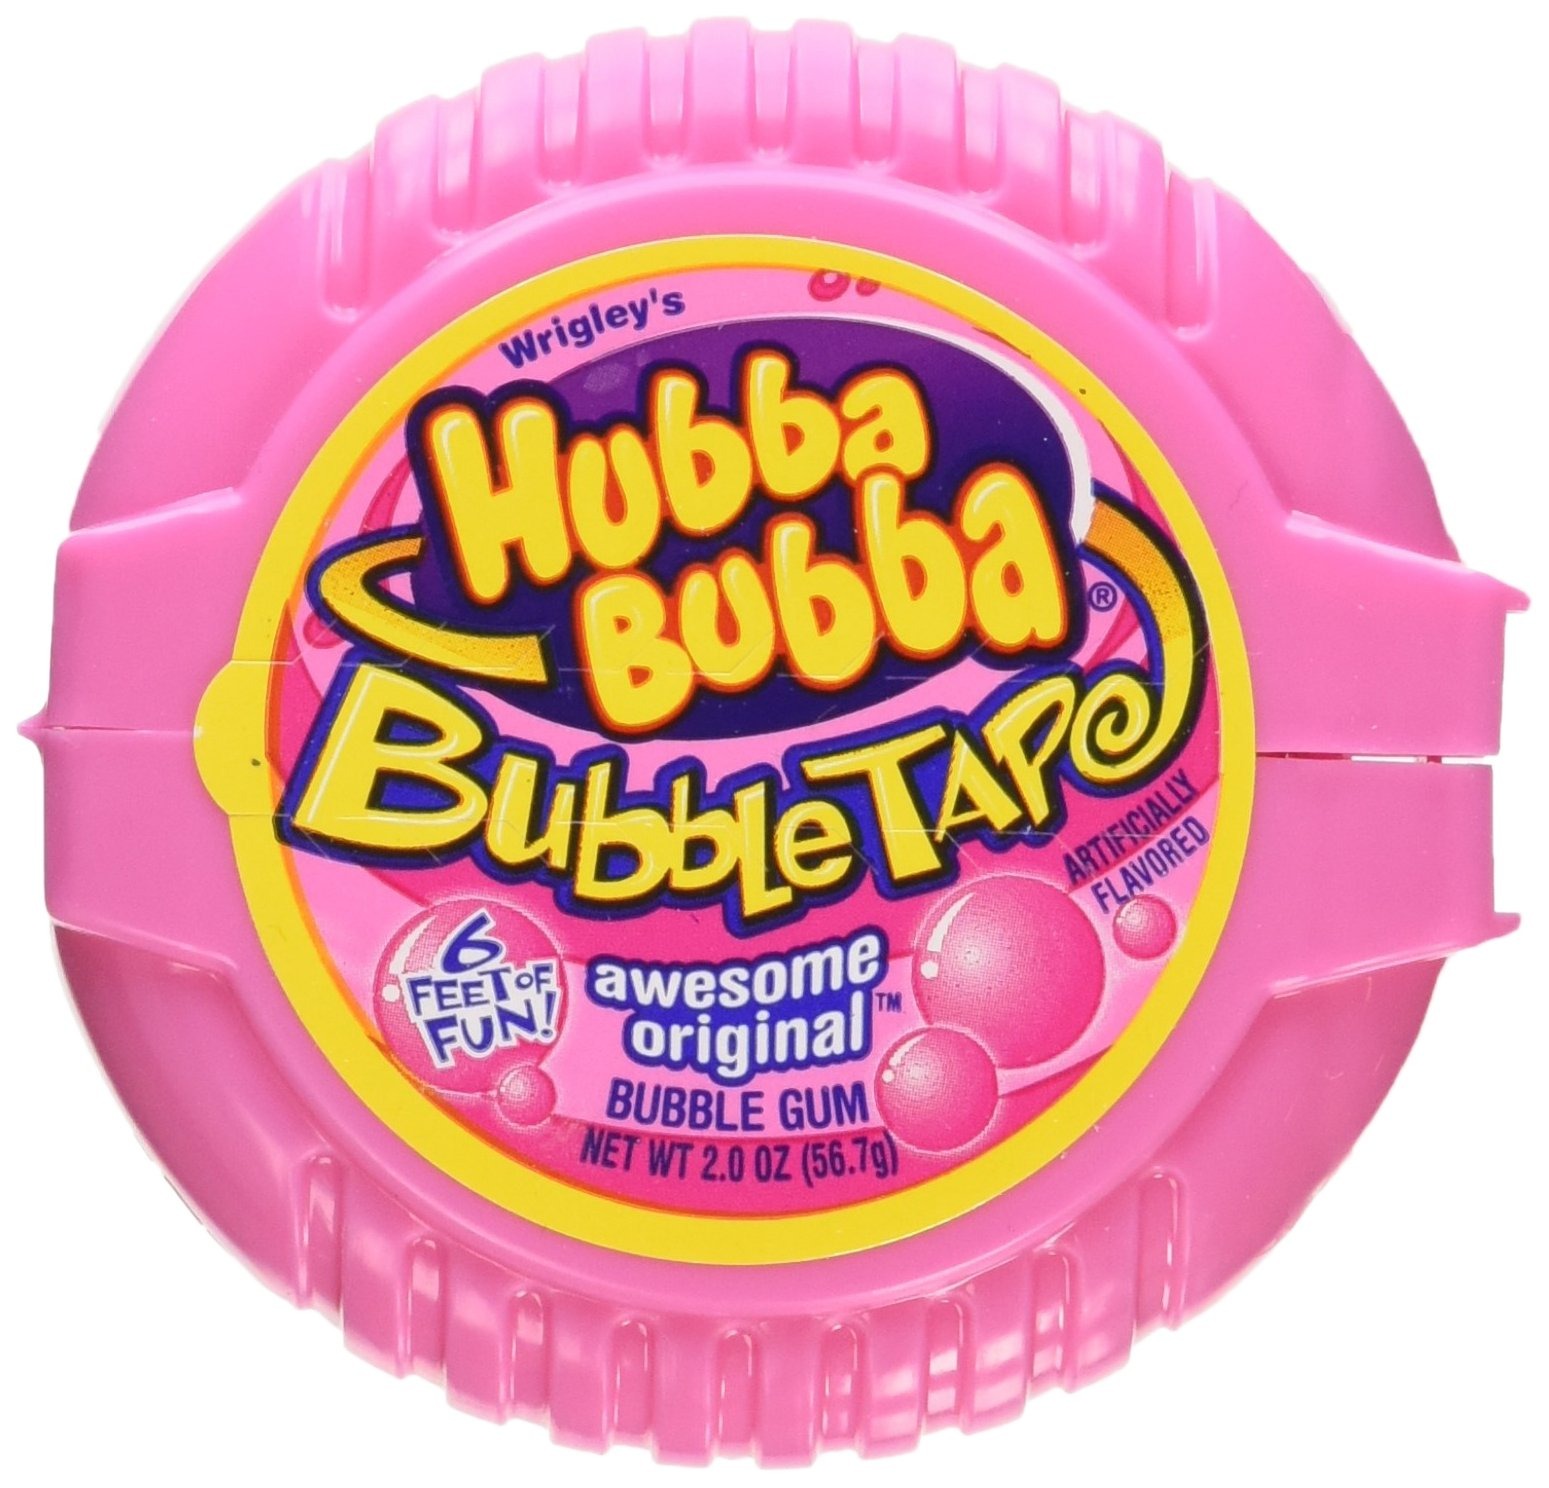
Item Name: Hubba Bubba Bubble Gum Tape, Awesome Original, 2-Ounce Tapes (Pack of 12)
Bullet Point 1: Bubble Tape Awesome Original is the #1 sugar bubble gum sku
Bullet Point 2: Bubble Tape is the #2 Kids Targeted Brand
Bullet Point 3: Hubba Bubba is the cheeky brand that provides interactive and engaging products that inspire you to push the limits in pursuit of hilarious fun
Value: 24.0
Unit: Ounce

Price: 1.74